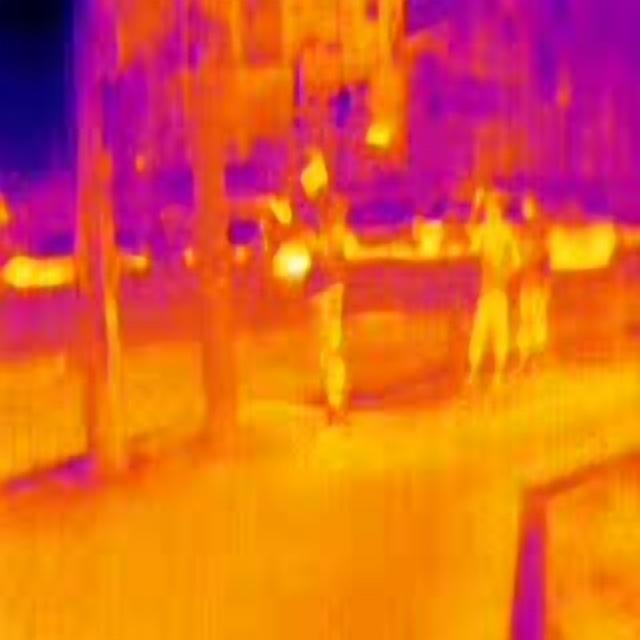
Detected objects:
label: person
label: person
label: person